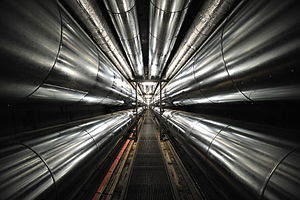
Amagerværket / Eksterne henvisninger
Varmetunnel mellem Rigshospitalet og Amagerværket.
Amagerværket er et biomassefyret kraftvarmeværk beliggende på Amager i København med en samlet produktionskapacitet på 650 MJ/s varme og 218 MW el.